List of mountain passes in Washington

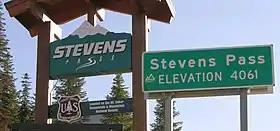
Stevens Pass, located in the Cascade Range

The U.S. state of Washington, located in the Pacific Northwest, has several major mountain ranges that are traversed by various passes. The state is divided by the Cascade Range, which has most of the highest passes, and is also home to the Blue Mountains, Kettle River Range, Olympic Mountains, Okanogan Highlands, and Selkirk Mountains.